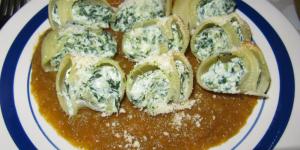
caracolas rellenas de espinacas y queso